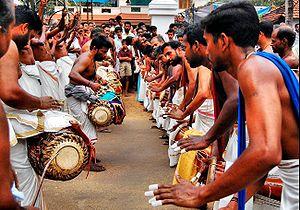
Le Kerala ou Kérala est un État indien. La langue principale est le malayalam qui fait partie des langues dravidiennes, famille linguistique dominante en Inde du Sud. Le gentilé propre au Kerala est Malayalee.